Question: What is in the photograph?
Tambaya: Menene a cikin hoton?
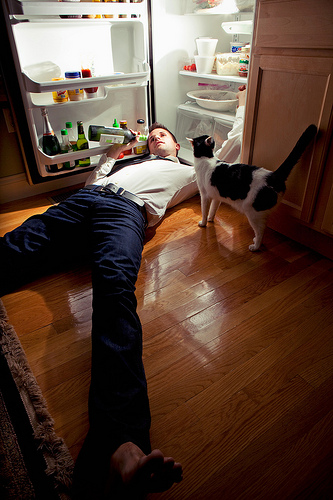
Answer: A cat.
Amsa: Mage.